Lauder

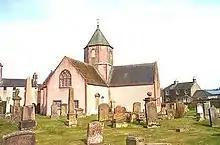
Lauder's Church of Scotland kirk in 2001

Near to the old Crown Fort stood the ancient parish church of St. Mary (a dependency of Dryburgh Abbey). In a Writ of c1217 an "Everardus" is recorded as pastor of Laweder, and in 1245 there was a Chapter of the Clergy of East Lothian at Lauder on Saturday after the Feast of Saint Peter, "ad vincula", when a dispute was settled between the Priory of St. Andrews and the nuns of Haddington, regarding the tithes of Stevenstoun, nr. Haddington. In this original church many of the old Lauder family were interred, including two bishops, William de Lawedre, Bishop of Glasgow and Lord Chancellor of Scotland, and Alexander Lauder, Bishop of Dunkeld. It was from this church, in 1482, that James III's favourites, including the architect Robert Cochrane, and his tailor James Homyll, were dragged by envious nobles led by Archibald Douglas, 5th Earl of Angus and hanged from the (earlier) Lauder Bridge. The sites of the ancient kirk and the bridge from which Cochrane and his colleagues met their demise, are now within the immediate policies of Thirlestane Castle, the church some 60 yards from the west front, and the bridge some quarter-mile to the north-east.